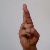
The image shows a hand gesture representing the letter 'R' in Indian Sign Language.